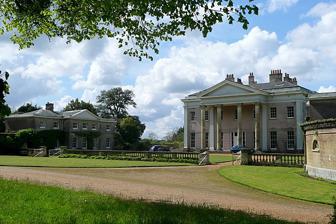
Building: Hale Park
Country: United Kingdom
Year built: 1715
Country house and landscape park in Hale, Hampshire, England, UK Hale Park Hale House General information Status Completed Location Hale, Hampshire Country United Kingdom Coordinates 50°57′55″N 1°44′21″W / 50.9654°N 1.7391°W / 50.9654; -1.7391 Completed c. 1715 Client Thomas Archer Design and construction Architect(s) Thomas Archer Designations Grade I listed Hale Park is a country house and landscape park in the village of Hale, Hampshire . It was designed and built by Thomas Archer around 1715. Hale House Hale House was built by Thomas Archer , Groom Porter to Queen Anne , and Baroque architect, who bought the manor of Hale sometime after 1712. He demolished an Elizbethan mansion which had been designed by John Webb for the Penruddock family. The house was designed and built by Archer around 1715. It was remodelled around 1792 by the architect Henry Holland . Other alterations were made in the early and late 19th century, by the Goff family, who owned Hale Park from 1837 until the early 20th century. The house has two storeys and seven bay-windows at the front. It has cement rendered walls, a portico with pediment and Ionic columns (a drawing of 1850 shows Corinthian capitals ), and a slate roof. The service wings flank the house but are detached. They also are of two storeys, with cement rendered walls and slate roofs. It is now a Grade I listed building . The house is in private ownership and is not open to the public. Hale Park The grounds were laid out from about 1715 by Thomas Archer. During the 19th century and early 20th century the grounds were simplified and new features were added to the gardens. The park includes a circular pool surrounded by yew hedging and topiary shapes. There is a Ha ha towards the south. The park contains a number of copses, and lodges including the South Lodge which has a Doric portico. Tree avenues cross the park, including a lime avenue which runs north east to Hatchett Lodge, and extends beyond park. The Mount is possibly from the 17th-century house and is enclosed by hedging. At one time there was an ice house in the park. The Park is Grade II*on the Register of Historic Parks and Gardens . Saint Mary's Church St Mary's Church, Hale The parish church of Hale is in Hale Park to the north-west of the house. It was originally a medieval church modified in the 17th century, and then rebuilt in 1717 by Thomas Archer. The older nave and chancel were retained, and new transepts added. It was reroofed in the 19th century when a bellcote was added on the north transept. There are stained glass windows in the chancel and south transept. The owners of Hale Park Thomas Archer Thomas Archer (1668-1743) built Hale House in about 1715. He was described as a “gentleman architect” as he came from a wealthy aristocratic family. He also held a very prestigious and profitable position in the Royal household given to him in 1705 by Queen Anne . His father was Thomas Archer (1619-1685) who owned Umberslade Hall and his elder brother was Andrew Archer , the Member of Parliament for Warwickshire. Ann Archer, wife of Thomas Archer He was educated at Trinity College, University of Oxford and travelled abroad extensively. It was during his travels between 1791 and 1795 that he gained some of his architectural ideas. On his return he was quickly established as a leading architect and landscape designer. His aristocratic upbringing made him particularly appealing to the landed gentry as he belonged to the same world. Some of the churches he designed were St.Paul’s Deptford, Birmingham Cathedral , St John's, Smith Square London and St.Mary’s Hale. Top Mary May and her three daughters. Bottom Joseph May and their three sons In 1700 he married Eleanor Archer (not a blood relation) who was the only child of John Archer of Welford Park . Thomas remodelled the front of Welford House by adding a storey and constructing the Ionian columns that adorn the front façade. Unfortunately his wife died in 1702 and in 1706 he married Ann Chaplin (d. 1745) the daughter of John Chaplin of Tathwell. The couple had no children so when he died in 1743 he left his property to his nephew Henry Archer. He mentions in his will that he wishes to be buried in the monument which he has already built in Hale Church. This monument can still be seen today. A photo is shown at this reference. Henry Archer (1700-1768) was the son of Thomas’s brother Andrew Archer. He was a barrister and member of Parliament for Warwick for thirty years. In 1743 he married Lady Elizabeth Montagu, daughter of George Montagu, 1st Earl of Halifax . The couple had no children so when he died in 1768 he left the house to his nephew Hon. Andrew Archer (1736-1778). In 1776 he sold the house to Joseph May shortly after Joseph’s return from Portugal. Joseph May (1730-1796) was a wealthy merchant who owned a wine factory in Lisbon. In 1764 he married Mary Coppendale (1745-1824) who was the daughter of John Coppendale, a fellow wine merchant in Portugal. The couple had ten children. After they bought Hale Park in 1776 they commissioned the famous architect Henry Holland to remodel the house. Joseph became very proud of his house and in 1780 he asked Angelica Kauffmann , a well-known artist of her time to paint two pictures of the family at Hale Park. These are shown. They were probably commissioned to hang in their recently refurbished house. Engraving of Hale House When Joseph died in 1796 he left his estates to his wife Mary and she continued to live at Hale Park with some of her daughters. She died in 1824 and her eldest son Joseph Hale (1767-1830) who had married Frances Maria Stert, inherited the house. He is shown in the picture as the second child from the left with his father. When he died in 1830 his eldest son Joseph May (1799-1837) who had married Elizabeth Katherine Lyons-Montgomery became the owner. On his death in 1837 the property was sold to Joseph Goff. Lady Adela Goff 1895. She is in a pony trap with St Mary’s Church in the background. Joseph Goff (1778-1875) was a wealthy landowner who inherited the estates of his father in 1833. In 1816 he married Jane Stannus (1792-1874) who was the daughter of Captain Thomas Stannus. The couple had nine children. An engraving was made of the house by the Goff family which is shown. When Joseph died in 1875 the will stated that the property would be passed to his eldest son Joseph Chandler Goff who had married Lady Adela Knox (1833-1911), daughter of Sir Thomas Knox, Earl of Ranfurly . However he predeceased his father so it was inherited by the grandson Joseph Granville Stuart Goff (1851-1881). He appears to have taken control of the estate for some years but died at the age of thirty in 1881. Hale Park was then inherited by his brother Gerald Lionel Joseph Goff (1855-1899) who was a Colonel in the Army. He did not expect to be the heir so he continued his military career and died in the Boer War in 1899. It seems that the estate was run for many years by his mother Lady Adela Goff whose picture is shown. She is in a pony trap with St Mary’s Church in the background. When she died in 1911 the property was rented to Geoffrey Skeffington Smyth. Violet and Geoffrey Skeffington Smyth Geoffrey Skeffington Smyth (1873-1939) was a distinguished army officer in his youth and won several military awards including the DSO. In 1904 he married Violet Monckton-Arundell who was the daughter of George Monckton-Arundell, 7th Viscount Galway . She had a large fortune inherited from her father. In 1906 Geoffrey retired from the Army and he and Violet appear to have lived as socialites. They frequently appear in the social pages of the newspapers of that day. A photo of them is shown. Their son Terence Skeffington-Smyth who grew up at Hale Park lived a similar lifestyle and inherited a fortune from his mother when she died in 1930. Rosemary Wright wedding at Hale Park 1925. Major Wright and his wife Lucy are on the extreme left of the group In 1920 Hale Park was sold to Major Ernest Beresford Fitzherbert Wright (1875-1942) who was the owner until about 1926. He had married Lucy Adeline Fox in 1899 and the couple had five children. Their daughter Rosemary married Alfred Reginald Claude Kirby in 1925 at Hale Park. A photo is shown of the wedding party at the front of the house near the steps. Major Wright and his wife Lucy are on the extreme left of the group. In 1926 the house was sold to the Booth-Jones family who owned it for the next 50 years. Captain Thomas Vernon Booth-Jones (1895-1966) was an officer of the Royal Berkshire Regiment . In 1924 he married Margaret Wallace Colville, the daughter of Archibald Colville, a wealthy Glasgow steel industrialist. The couple had three sons. Margaret was interested in the history of the area and wrote a book on St Mary’s Church and one on the local parishes. Notes